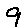
Label: 9